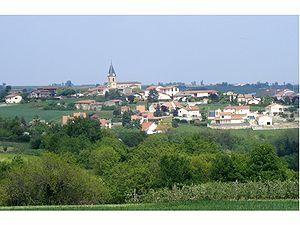
Vue générale du bourg Saint-Joseph (Loire)
Saint-Joseph est une commune française, de la région Auvergne-Rhône-Alpes. Située au sud-est du département de la Loire, elle fait partie du canton de Rive-de-Gier et est limitrophe du Rhône. Sa superficie est de 805 ha. Les 1 901 habitants se répartissent sur le bourg principal et plusieurs hameaux et quartiers.